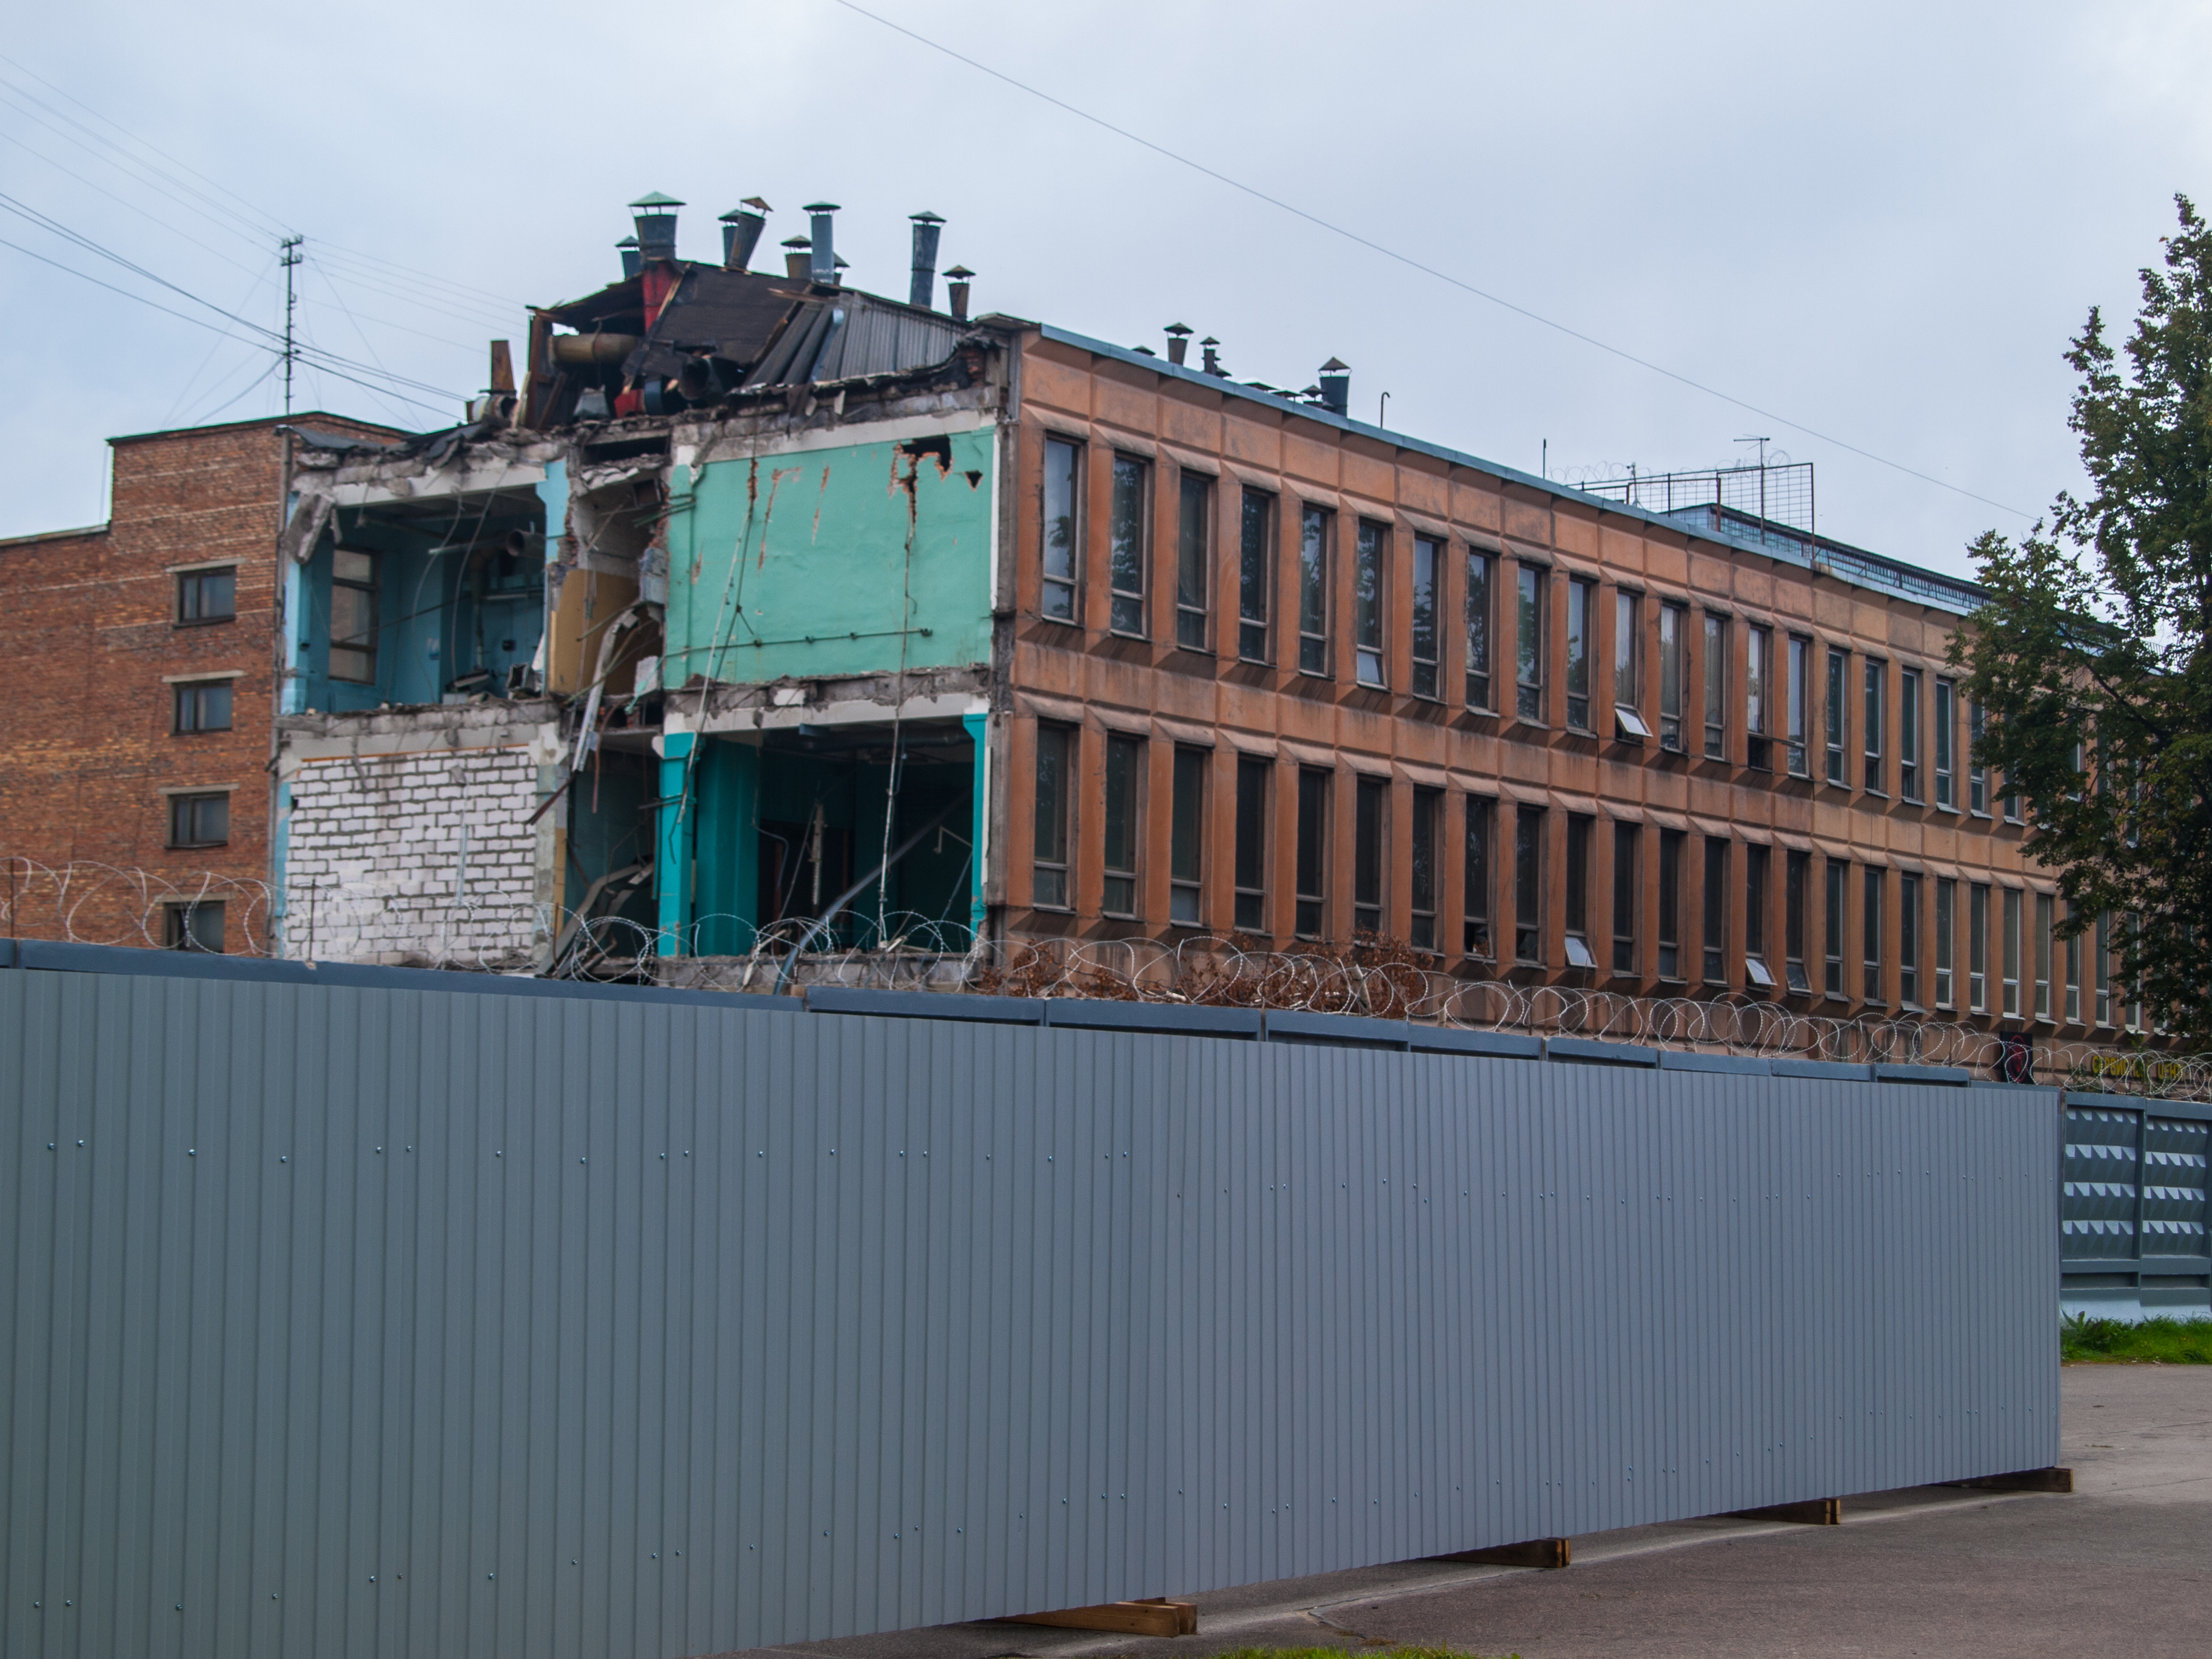
images, sky, plant, building, wood, urban design, tree, asphalt, facade, real estate, composite material, city, brick, brickwork, roof, condominium, electricity, cloud, metal, house, apartment, concrete, window, mixed use, fence, street, steel, home fencing, factory, commercial building, grass, electrical supply, cement, transport, suburb, machine, road, reinforced concrete